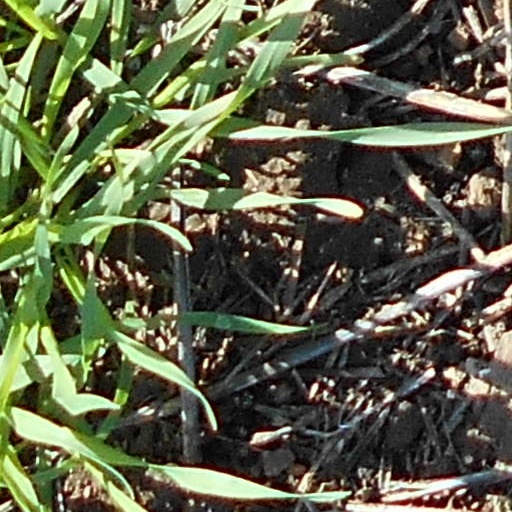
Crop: wheat